Claire Franek

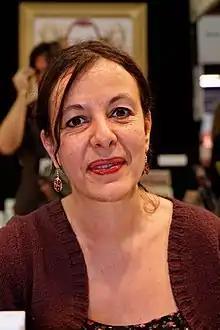
Claire Franek

Claire Franek (28 July 1966 – 9 March 2016) was a French writer and illustrator best known for her children's books.